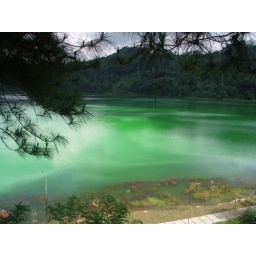
green water in Linow lake, Minahasa tour, North Sulawesi